Twilight Struggle

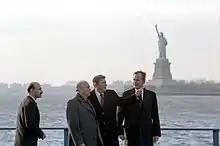
Gorbachev and Reagan in front of the Statue of Liberty

Wargaming hobbyists Jason Matthews and Ananda Gupta met in 1998 at a board gaming club at George Washington University. They hoped to take advantage of a resurgence in wargaming led by card-driven games, but wanted a quick-playing game to fit their own schedule—more in the vein of "We the People" and "" than the likes of "Paths of Glory". They rejected a Spanish Civil War theme after realizing they did not know enough about the period. Gupta suggested the Cold War theme, which fit well for Matthews, who had studied it extensively when majoring in international relations in the 1980s. According to Matthews, the Cold War had not been depicted in a two-player board game before.